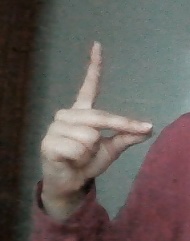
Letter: ta